Emir Rodríguez Monegal

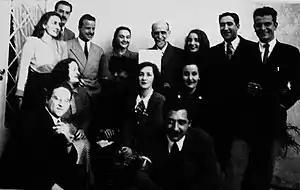
Emir Rodríguez Monegal, standing second to the right, with the Generation of 45 on the occasion of the visit of Juan Ramón Jiménez.

Emir Rodríguez Monegal (28 July 1921 – 14 November 1985), born in Uruguay, was a scholar, literary critic, and editor of Latin American literature. From 1969 to 1985, Rodríguez Monegal was professor of Latin American contemporary literature at Yale University. He is usually called by his second surname Emir R. Monegal or Monegal (or erroneously Emir Rodríguez-Monegal).